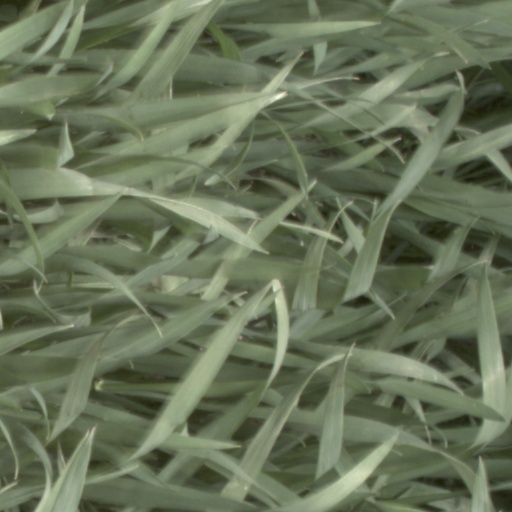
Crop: wheat